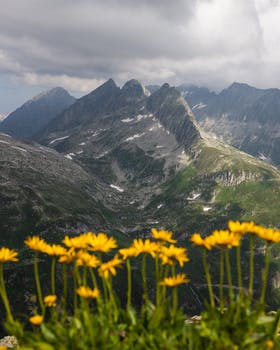
Label: No Watermark